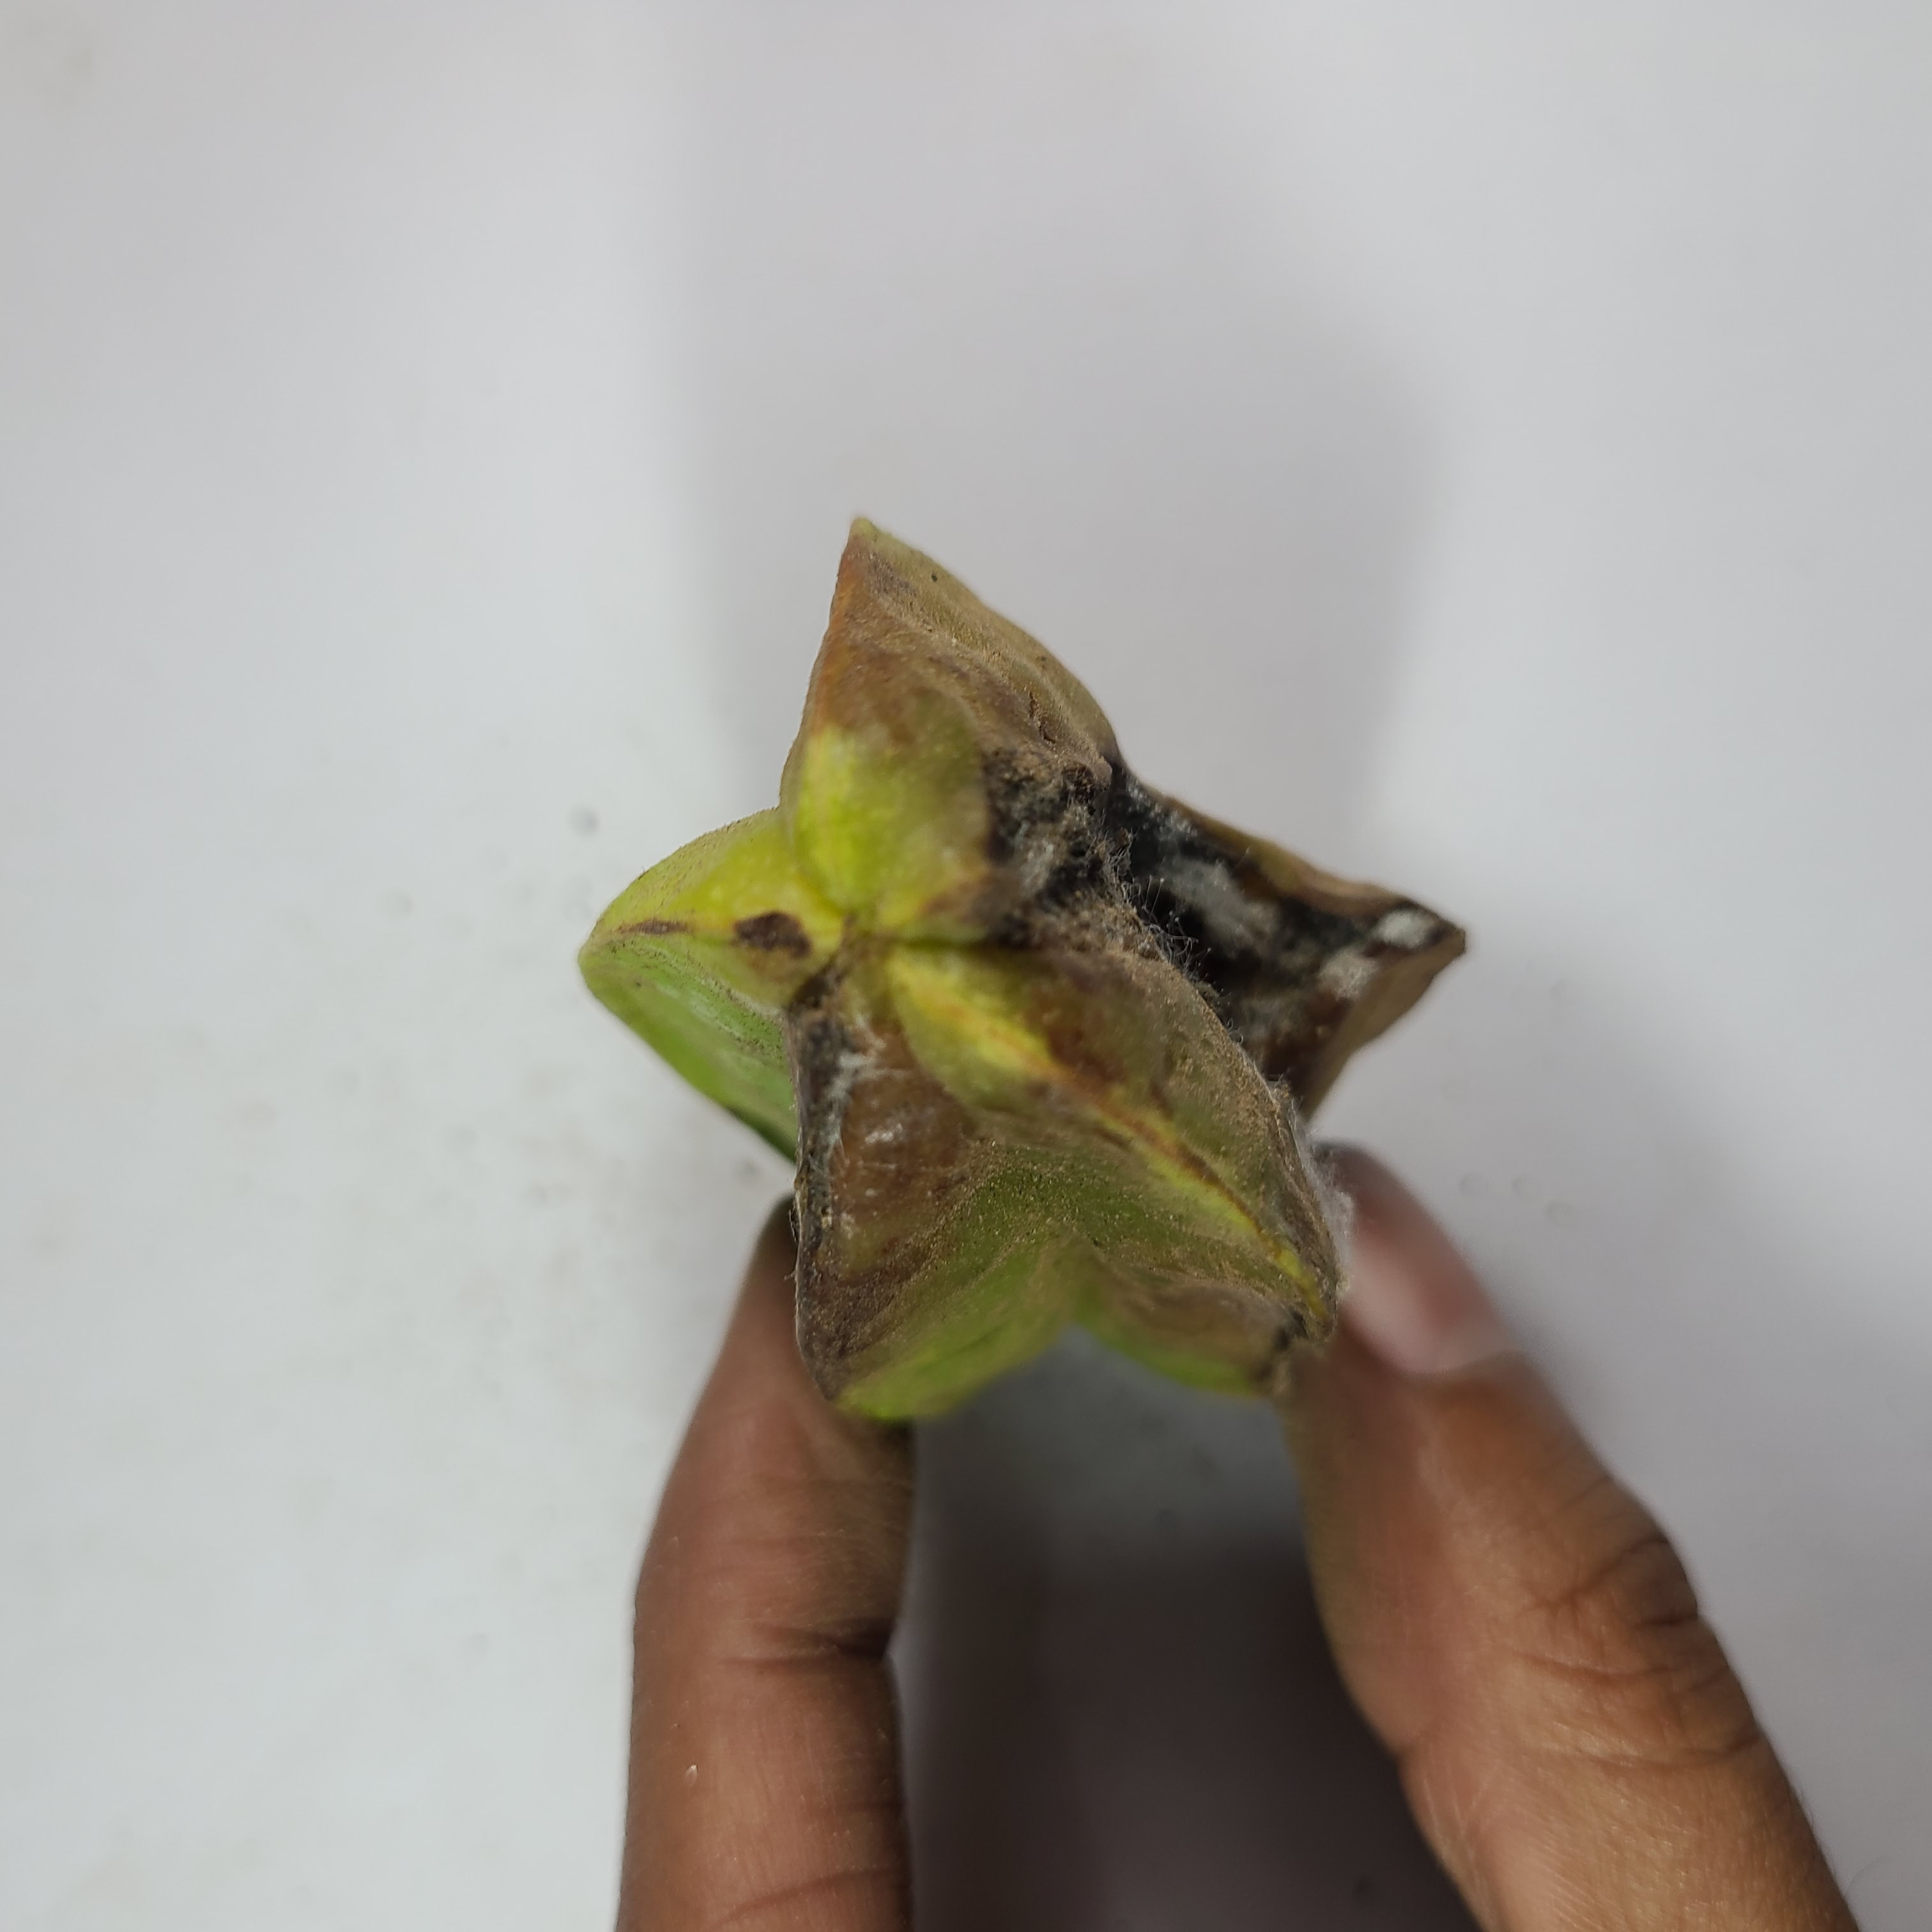
Label: Unhealthy Fruits